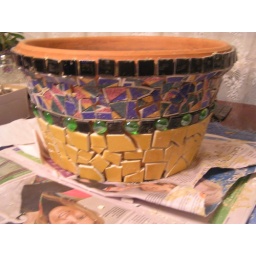
Squat pot for my sister-in-law. To be grouted in black. Ceramic tiles , smashed plates and some glass gems.